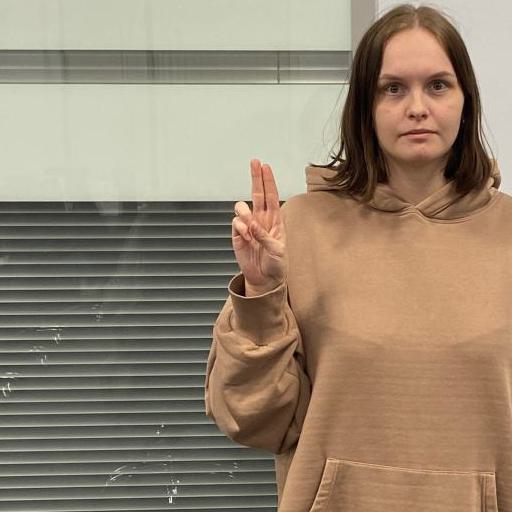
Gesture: two_up